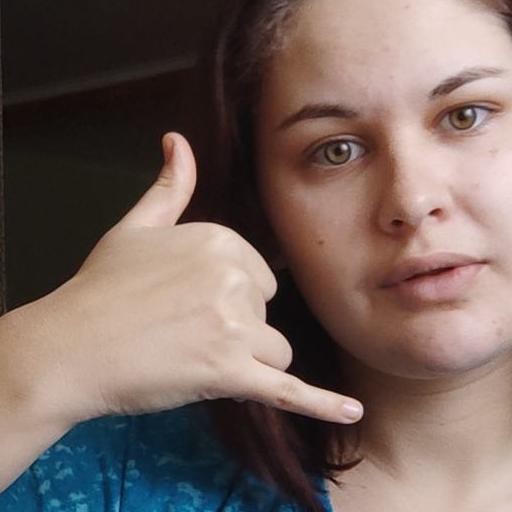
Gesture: call